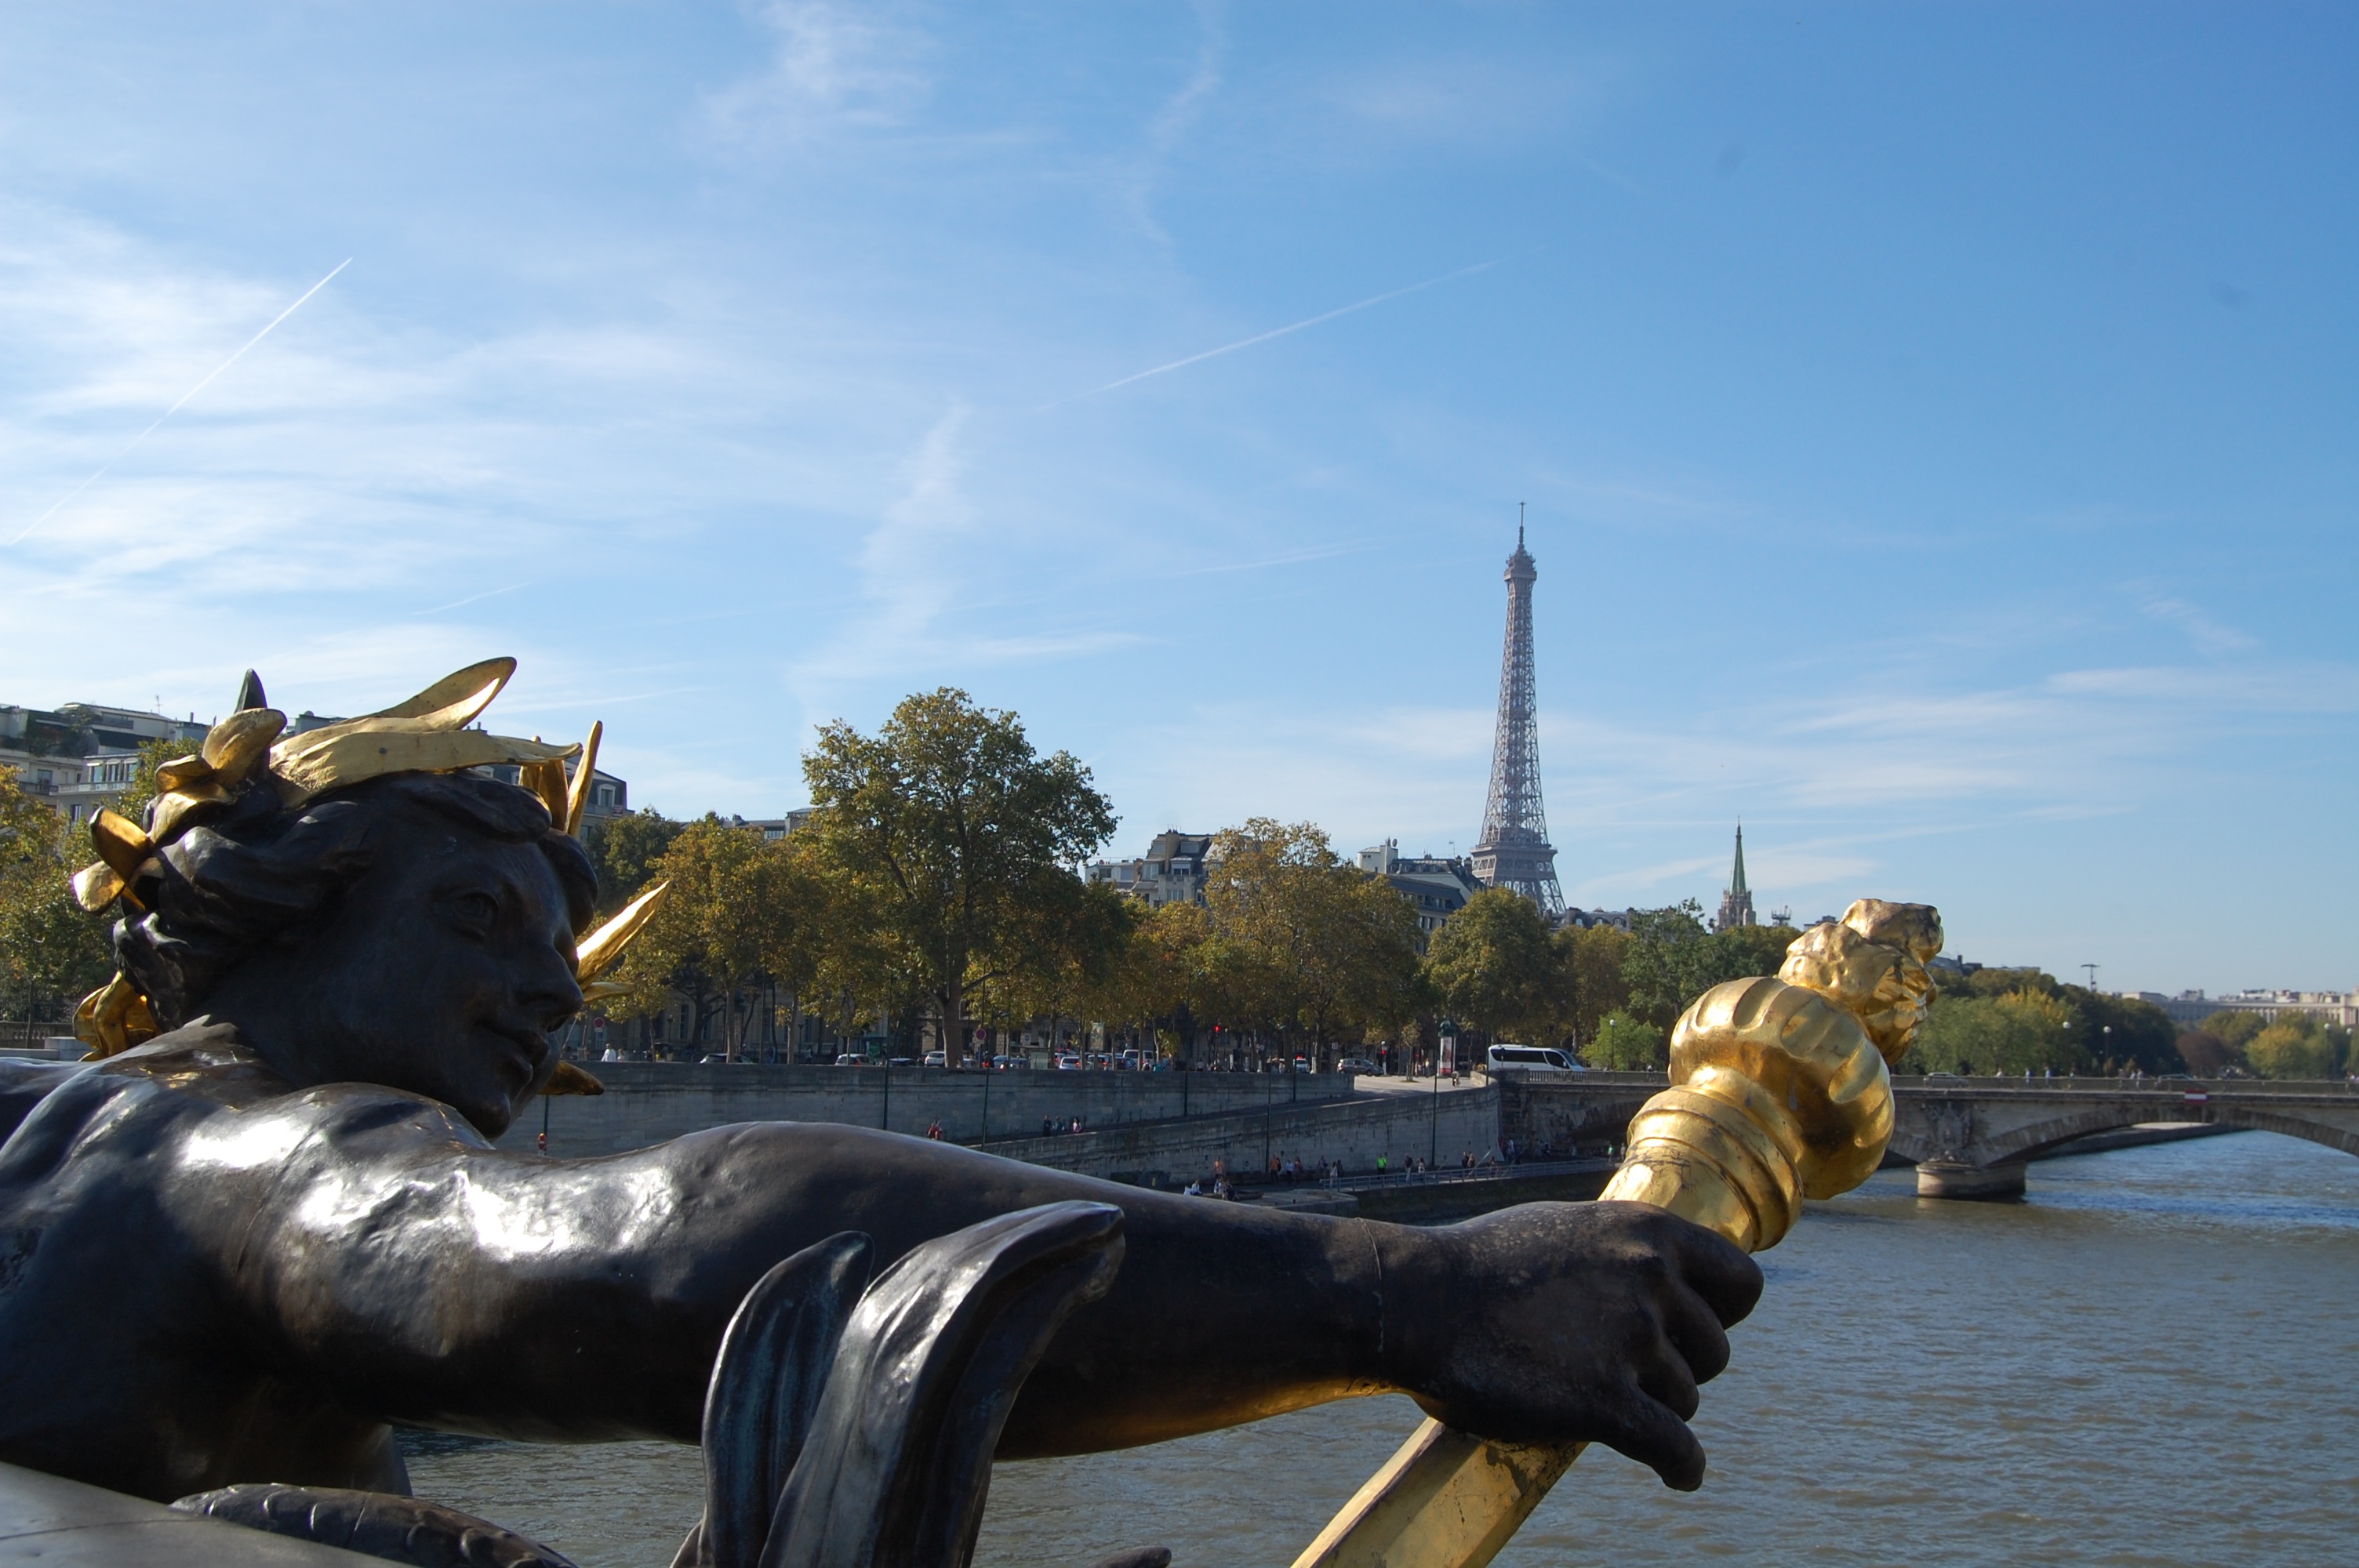
eiffel tower, paris, monument, france, statue, tour eiffel, sculpture, rivers, monuments, alexander bridge, pont alexander